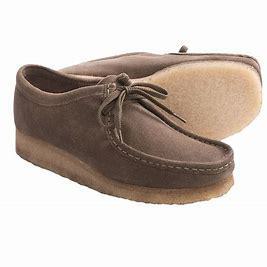
Brand: Clarks
Model: S Wallabee